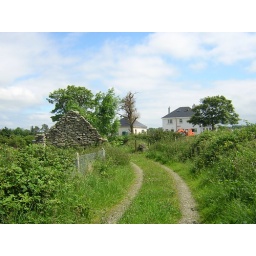
The road in back of the house of Mich and Mora.